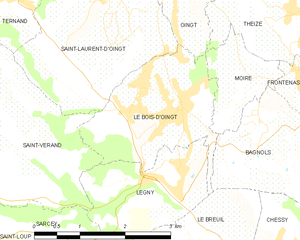
Carte des communes françaises